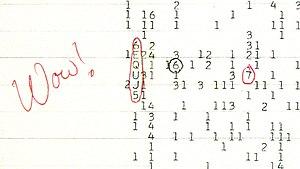
Le signal « Wow! » est un signal radio puissant, à bande étroite et centré sur la raie à 21 centimètres, capté le 15 août 1977 par le radiotélescope de l'université d'État de l'Ohio surnommé The Big Ear. D’origine inexpliquée, ce signal, qui a été capté pendant 72 secondes et n'a plus été détecté depuis, a fait l'objet d'une attention significative de la part des médias.
Le paradoxe de Fermi est le nom donné à une série de questions que s'est posées le physicien italien Enrico Fermi en 1950, alors qu'il débattait avec des amis de la possibilité d'une vie et d'une visite extraterrestre.
Search for Extra-Terrestrial Intelligence généralement désigné par son acronyme SETI regroupe des projets scientifiques essentiellement américains dont l'objectif est de détecter la présence de civilisations extraterrestres avancées présentes dans d'autres systèmes solaires. Ces projets reposent sur plusieurs hypothèses : existence d'autres civilisations avancées dans notre galaxie à une distance compatible avec les techniques d'observation utilisées, émission par ces civilisations de signaux électromagnétiques suffisamment puissants pour être détectés correspondant éventuellement à des tentatives de prise de contact, émissions dans des bandes spectrales non perturbées par le milieu galactique et pouvant traverser l'atmosphère terrestre.